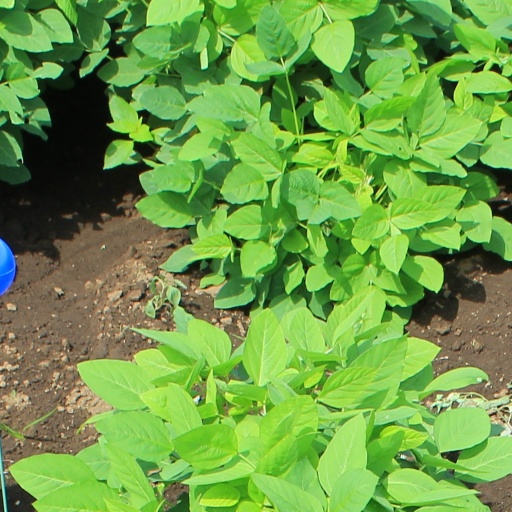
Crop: soybean